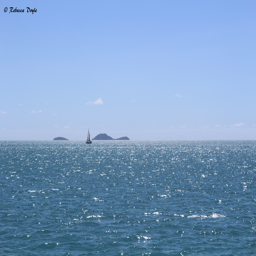
the sparkling sea off the coast .